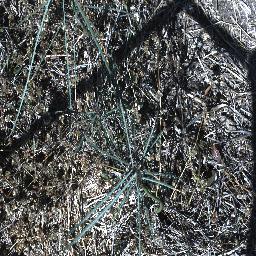
Label: parkinsonia